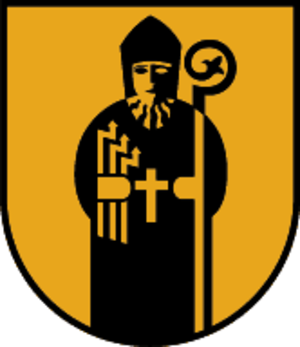
Patsch est une commune du District d'Innsbruck-Land, au Tyrol, située au Sud de la ville d'Innsbruck.